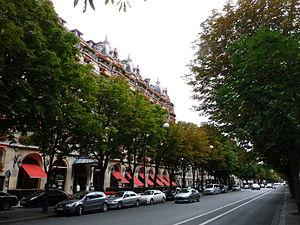
Arbres d'alignement devant le palace “Plaza Athénée”, vue de l'avenue Montaigne en direction du Rond-Point des Champs Élysées, Paris, France.